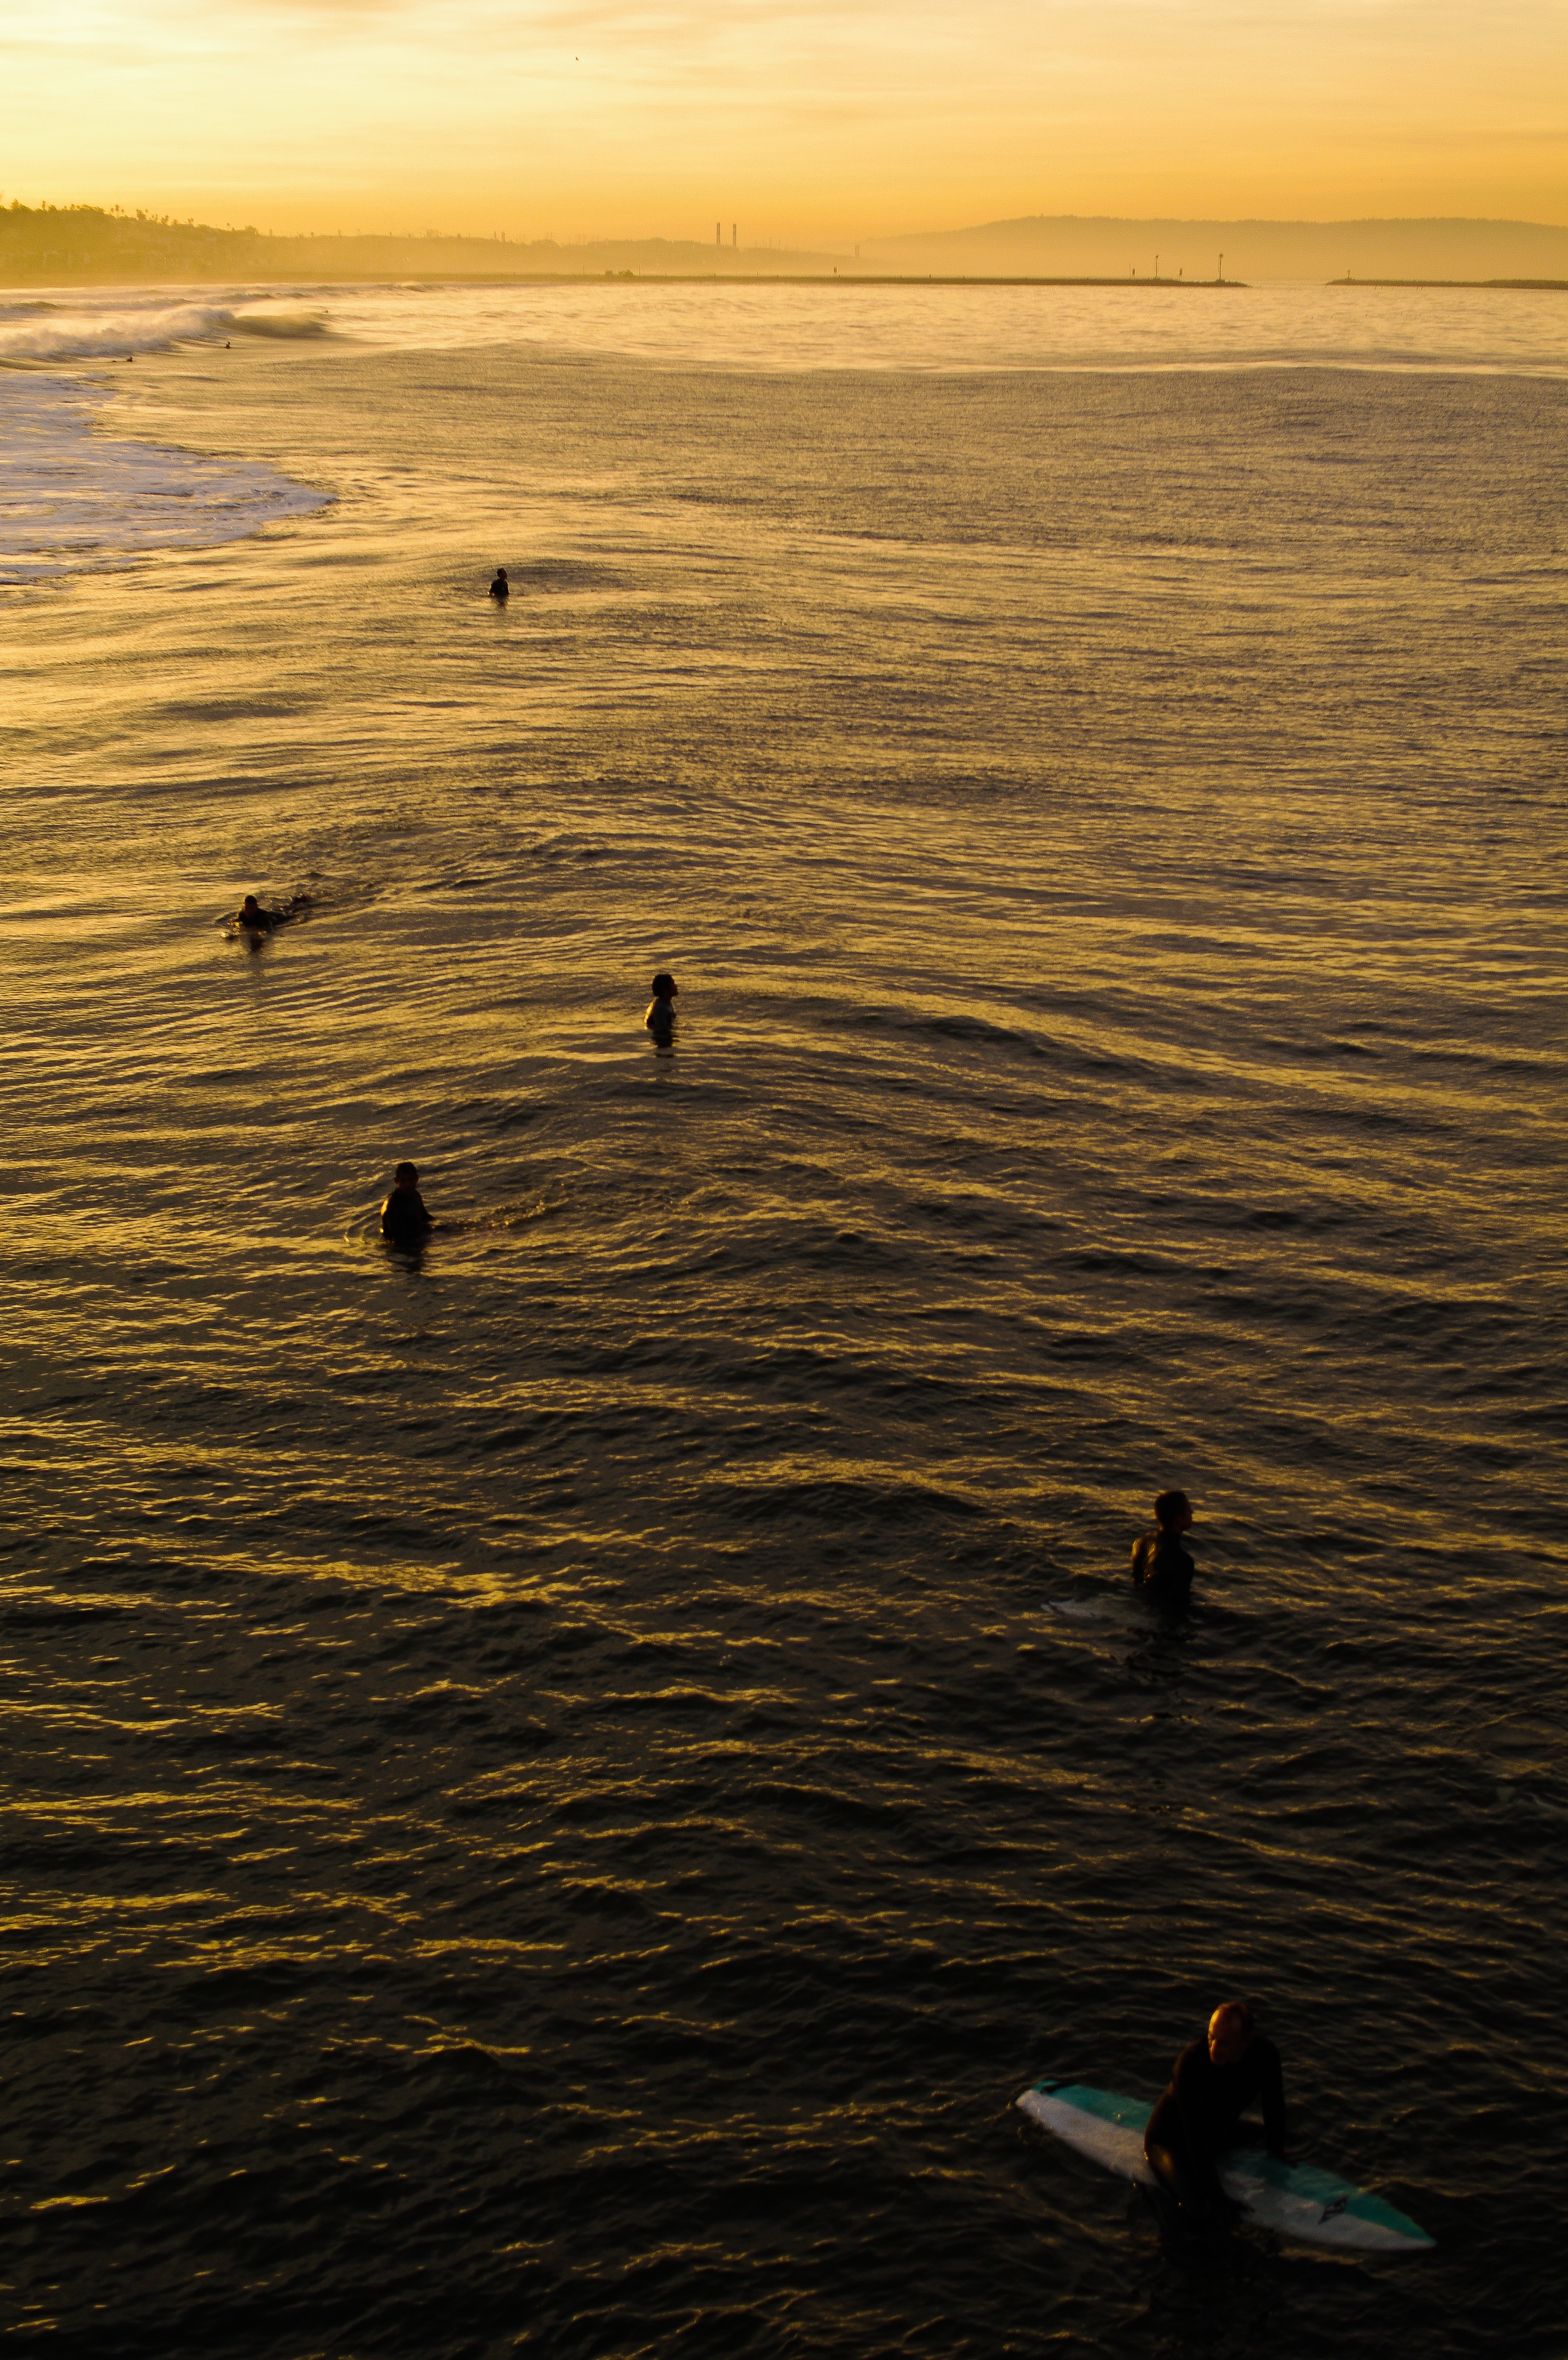
beach, sea, coast, sand, ocean, horizon, bird, sunrise, sunset, morning, shore, wave, dawn, dusk, evening, reflection, body of water, water bird